Primula elatior

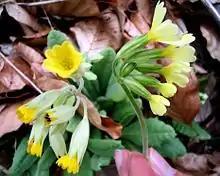
Comparison between flower heads of "P. veris" (left) and "P. elatior" (right)

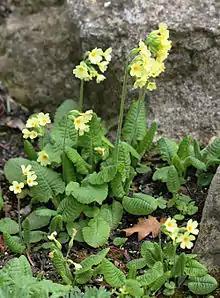

Primula elatior, the oxlip (or true oxlip), is a species of flowering plant in the family Primulaceae, native to nutrient-poor and calcium-rich damp woods and meadows throughout Europe, with northern borders in Denmark and southern parts of Sweden, eastwards to the Altai Mountains and on the Kola Peninsula in Russia, and westwards in the British Isles.